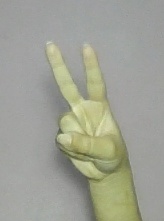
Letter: taa